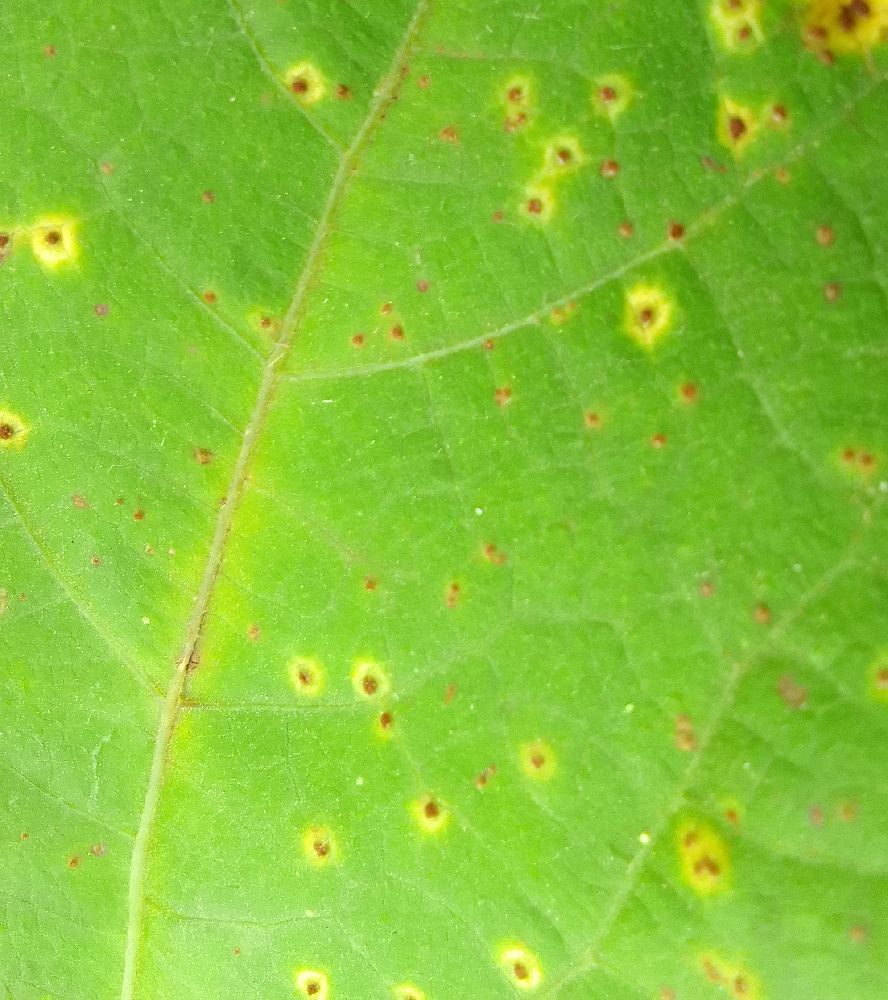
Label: rust